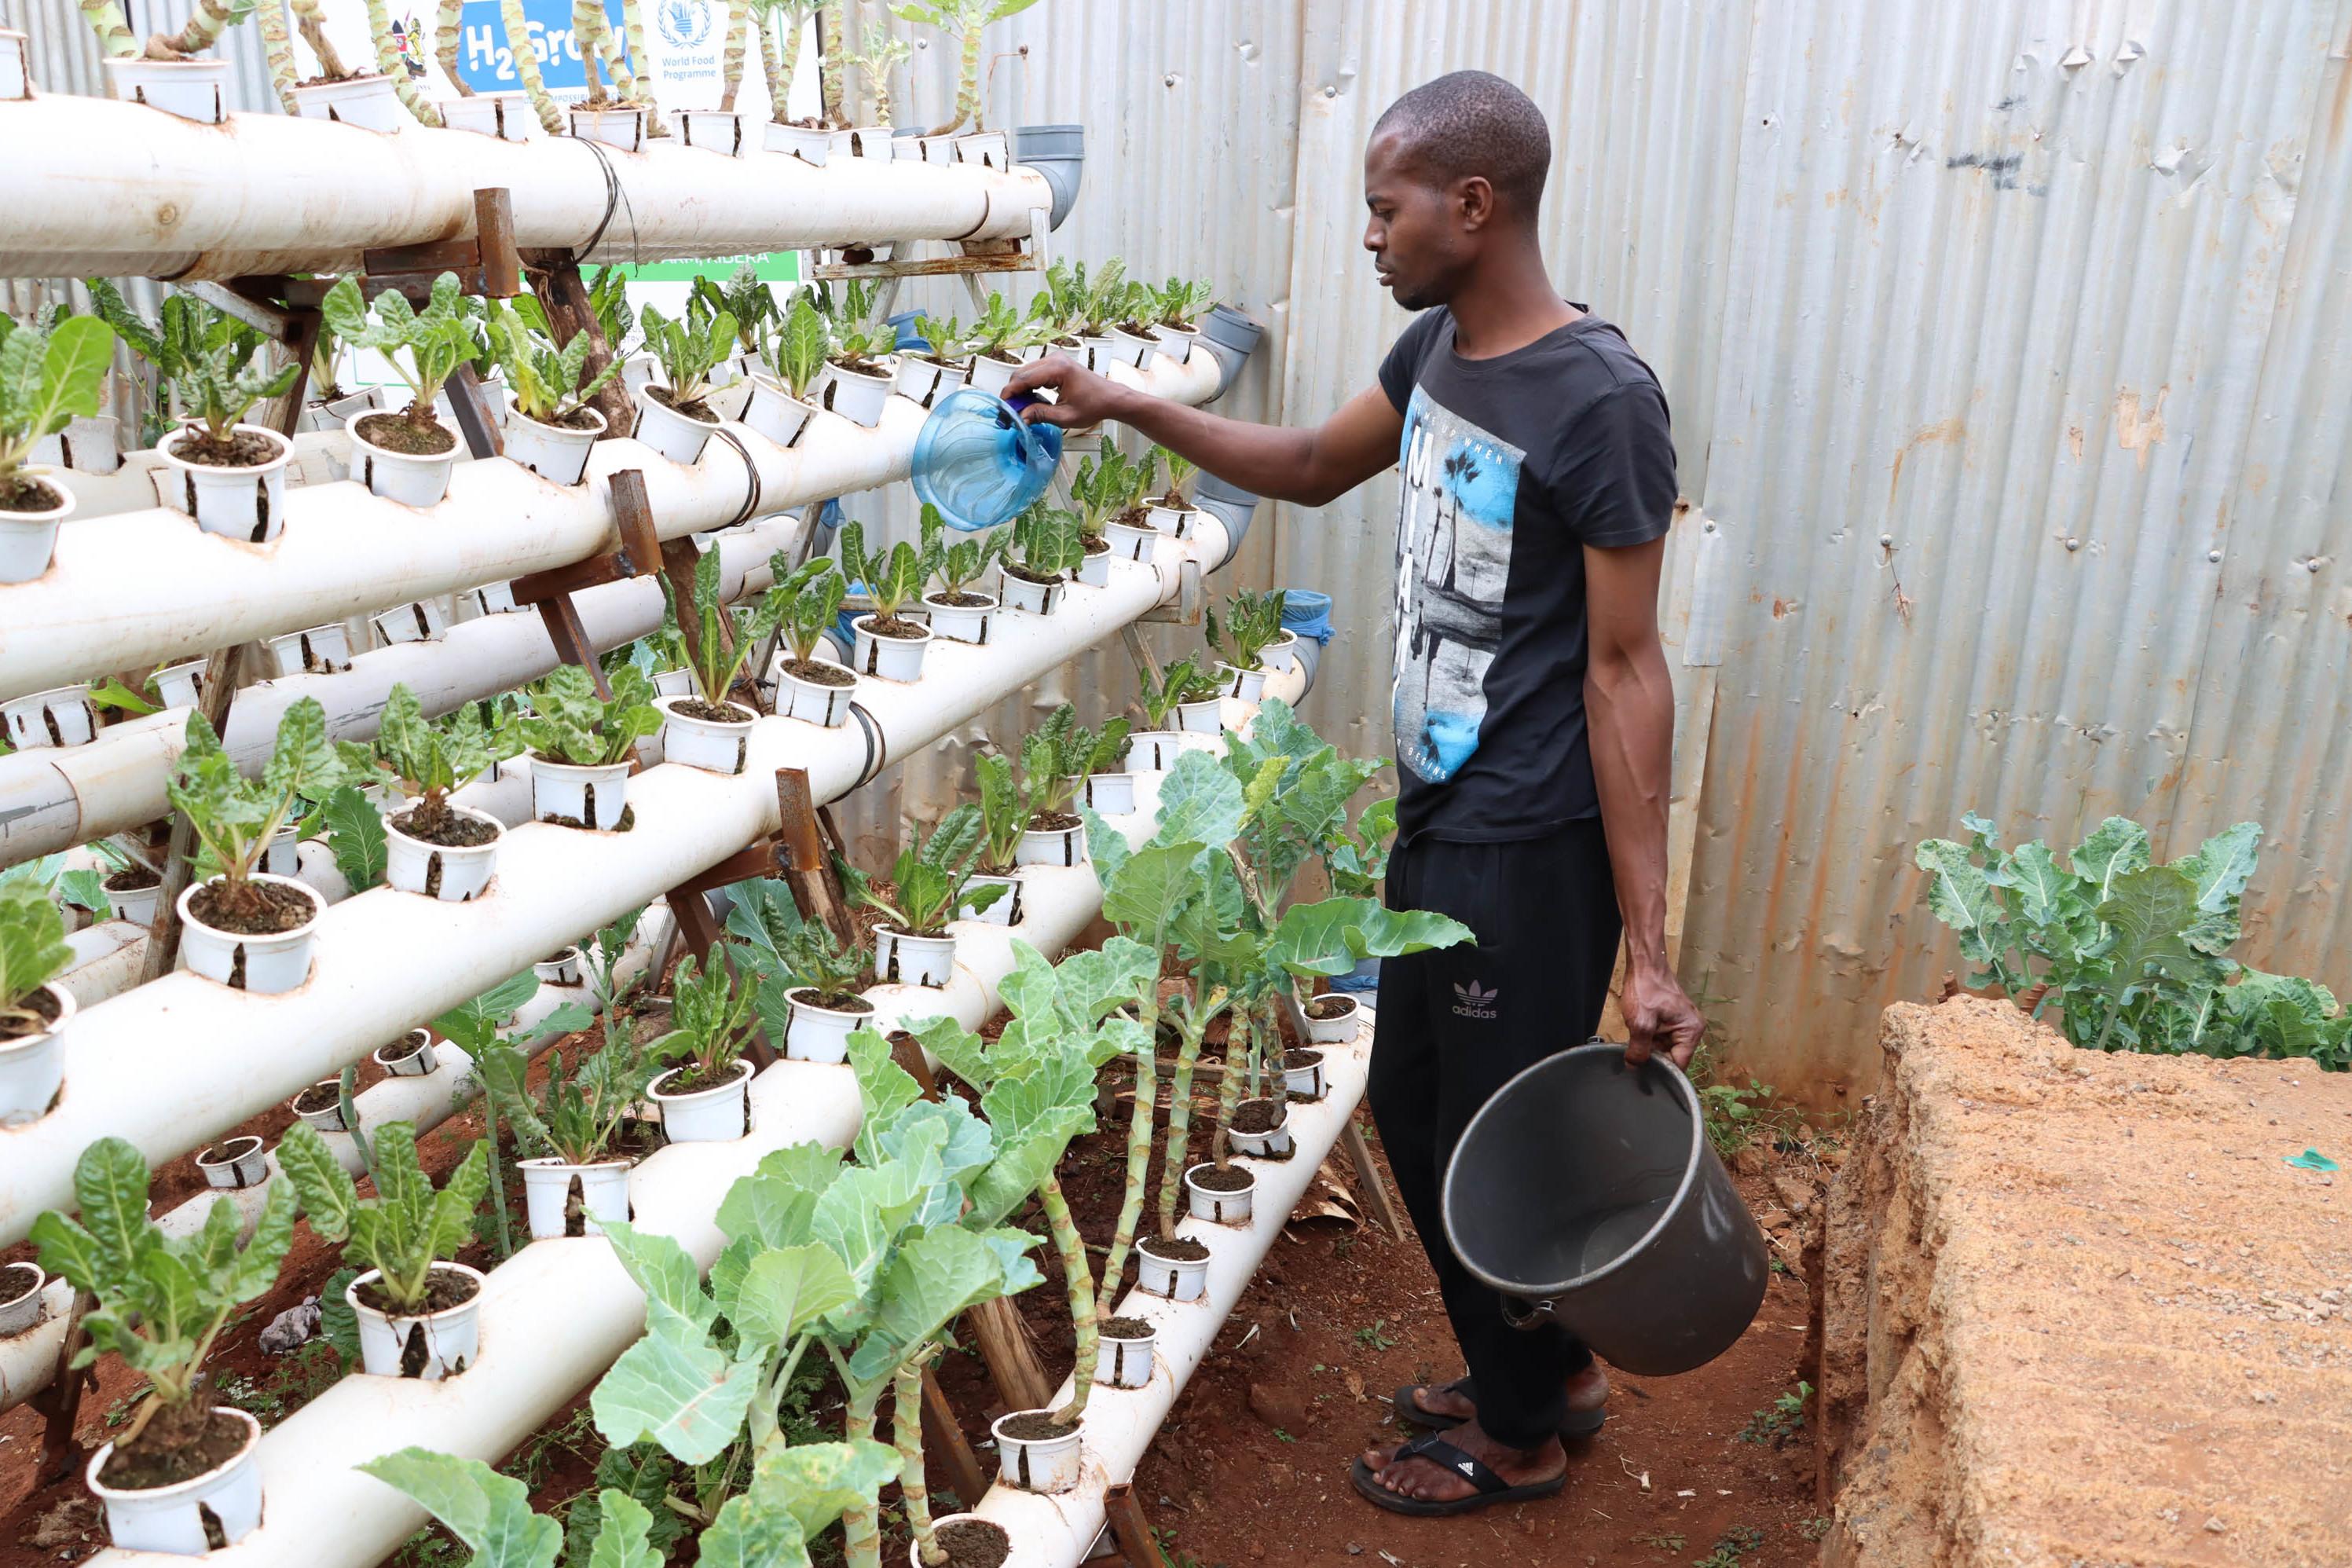
Hapo inaonekana kijana akimwagilia mimea inayokua kwa mfumo wa kilimo cha kisasa kinacho itwa kilimo cha maji. Mimea imepandwa kwenye vyombo vidogo vilivyowekwa ndani ya mabomba ya plastiki yaliyopangwa kwa mpangilio wa ngazi, huu ni mfano wa kilimo cha nafasi ndogo kinachofaa kwa maneo ya mijini au yenye ardhi kidogo.